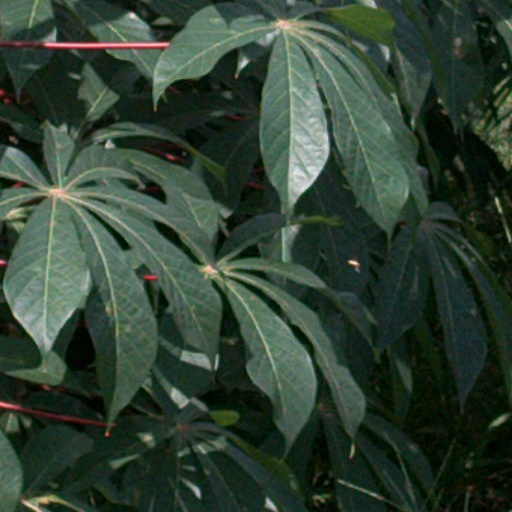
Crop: cassava